Action off Noordhinder Bank

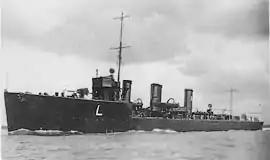

Early on 1 May 1915, two German seaplanes departed Zeebrugge to reconnoitre the Thames Estuary but one of the aircraft had engine trouble and made a forced landing. The other seaplane crew reported four British trawlers north of Ostend, off the Noordhinder Bank, a shoal between Antwerp and the mouth of the Thames. Schoemann sailed with the torpedo boats and to rescue the crew and destroy the trawlers. The crew of the seaplane were rescued by a Dutch freighter and taken to the Noordhinder lightship, whence they were returned to land by a U-boat.